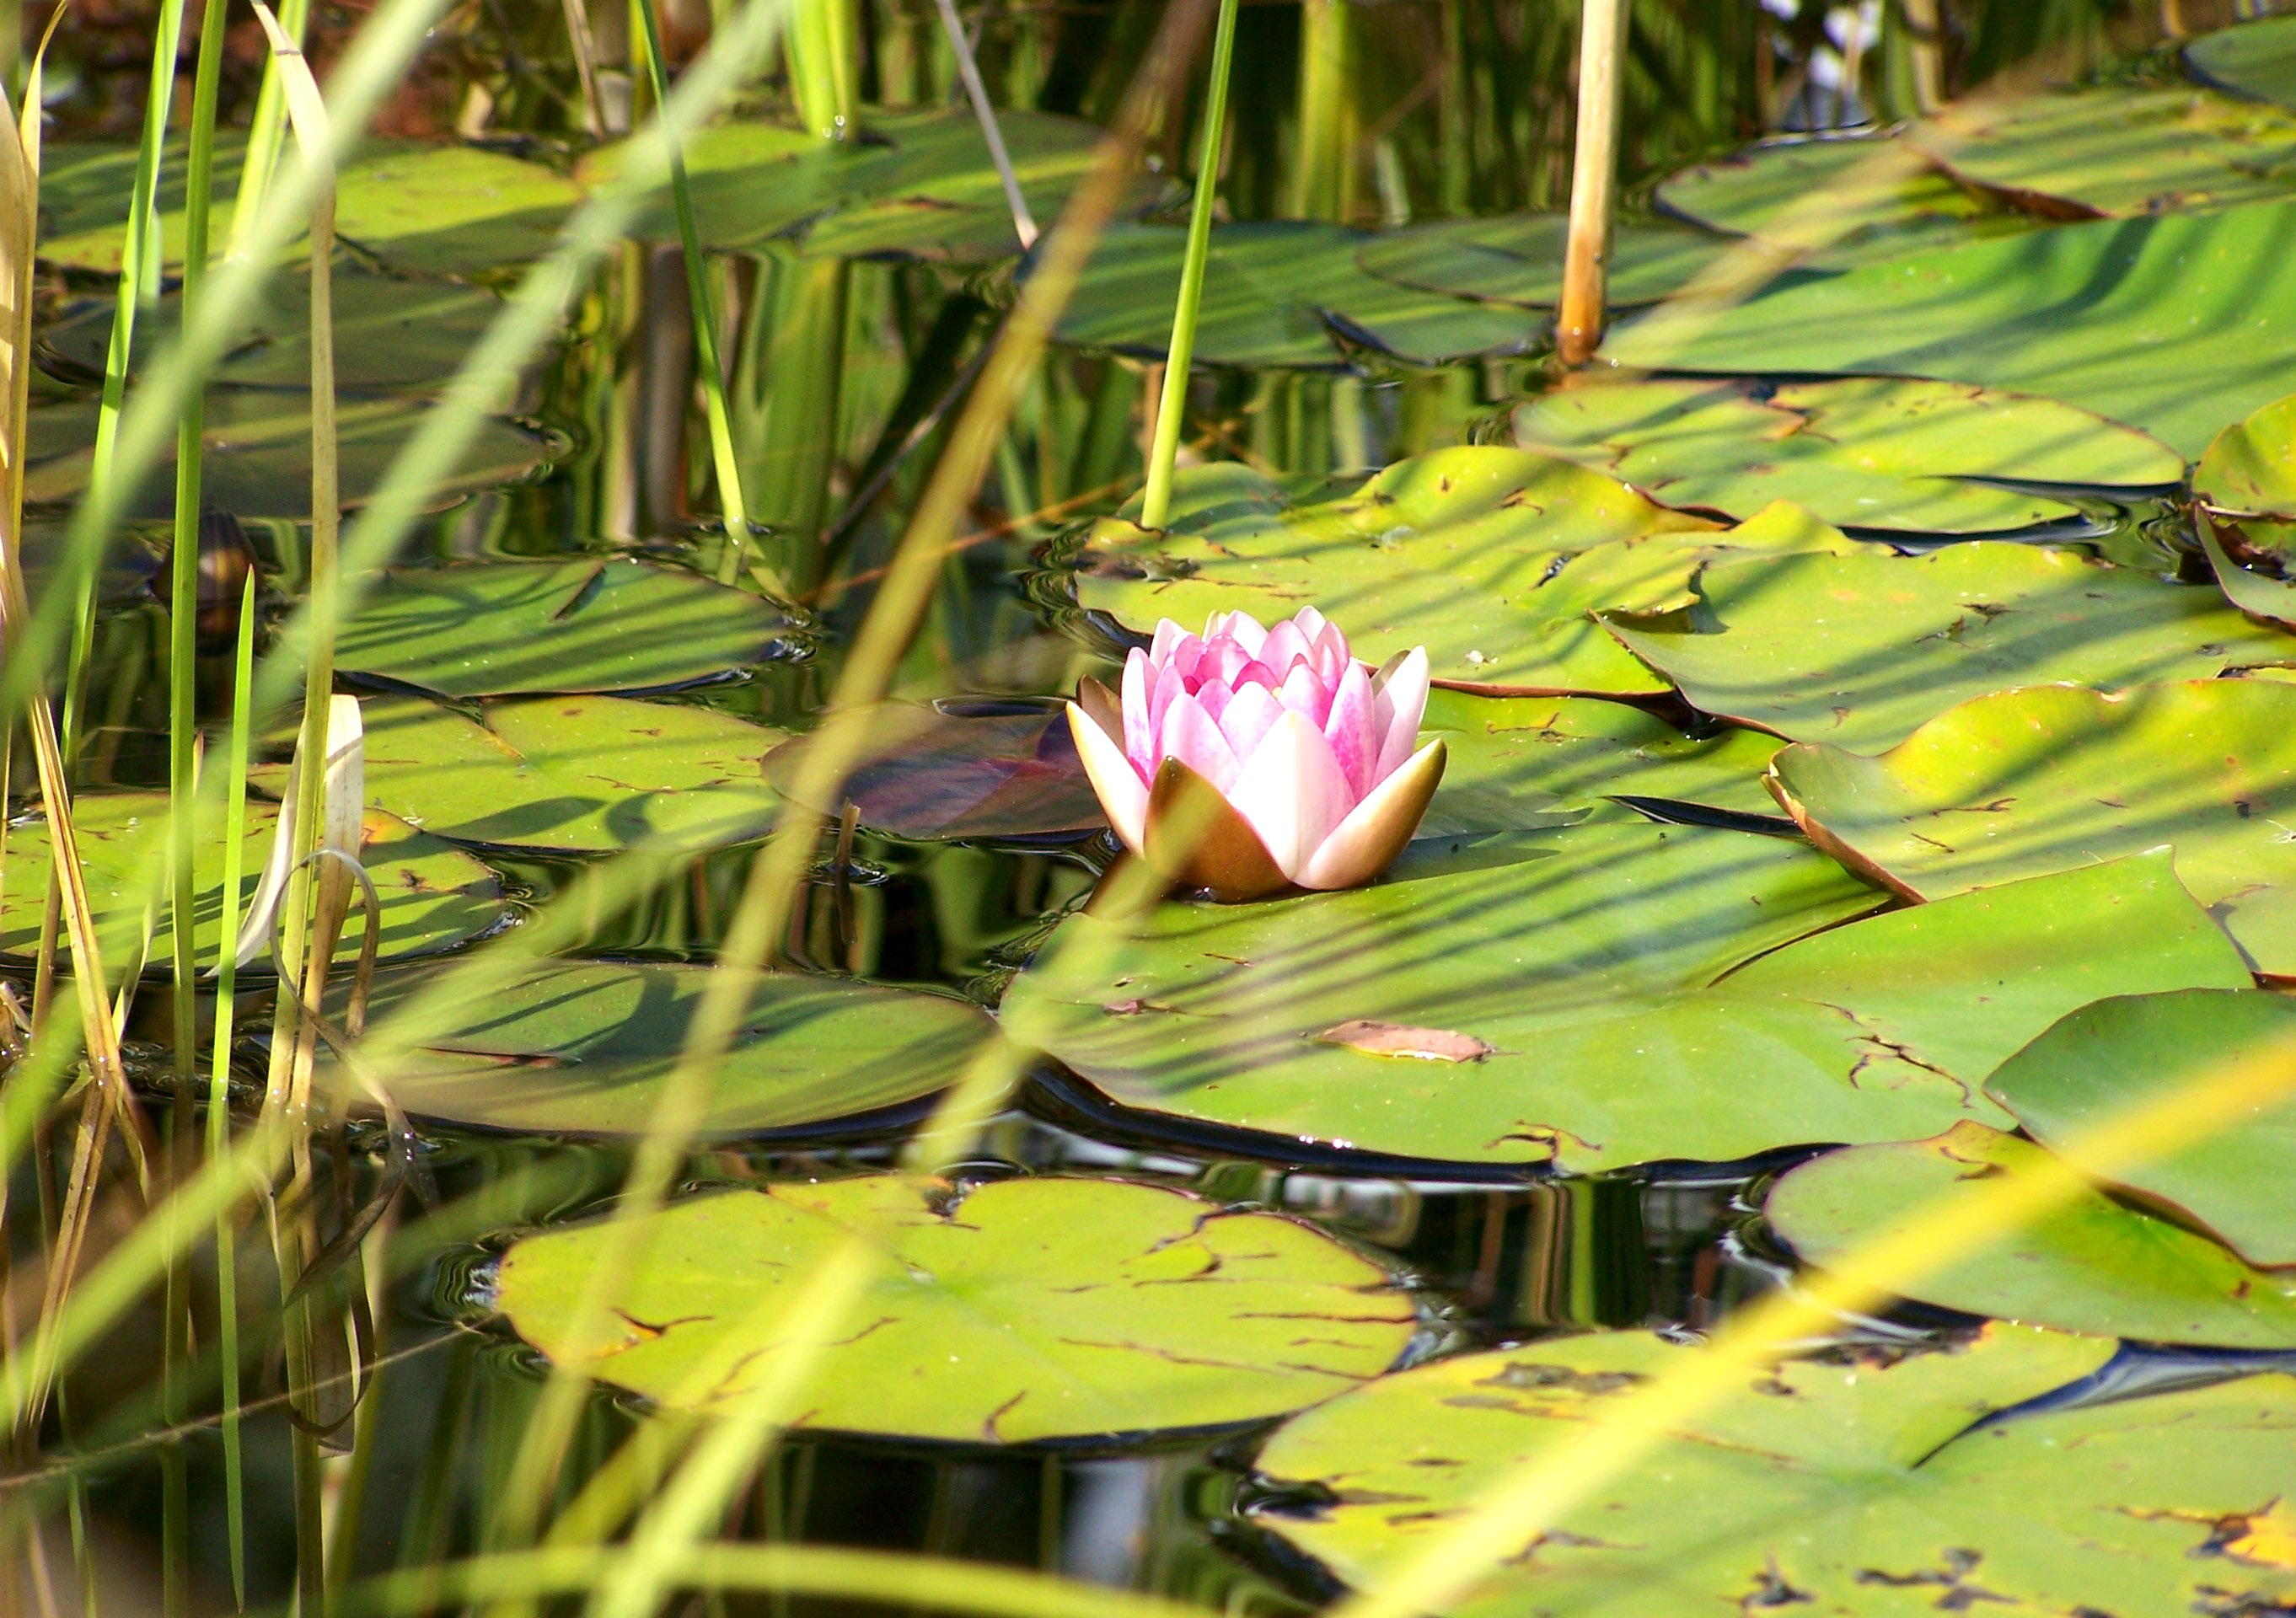
water, nature, grass, plant, leaf, flower, pond, green, jungle, botany, garden, aquatic plant, flora, fauna, water lily, wildflower, pink rose, tropics, lily pond, flowering plant, land plant